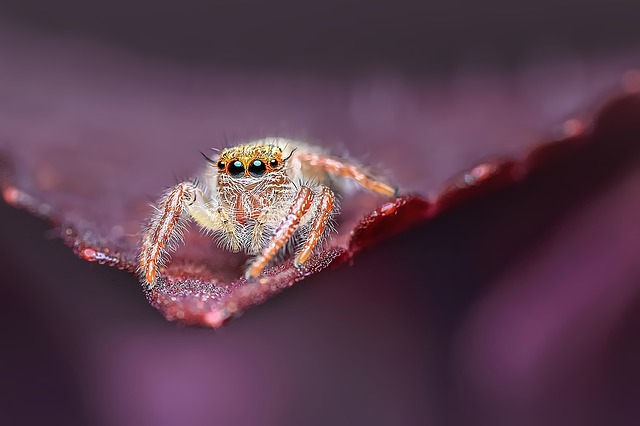
Label: spider